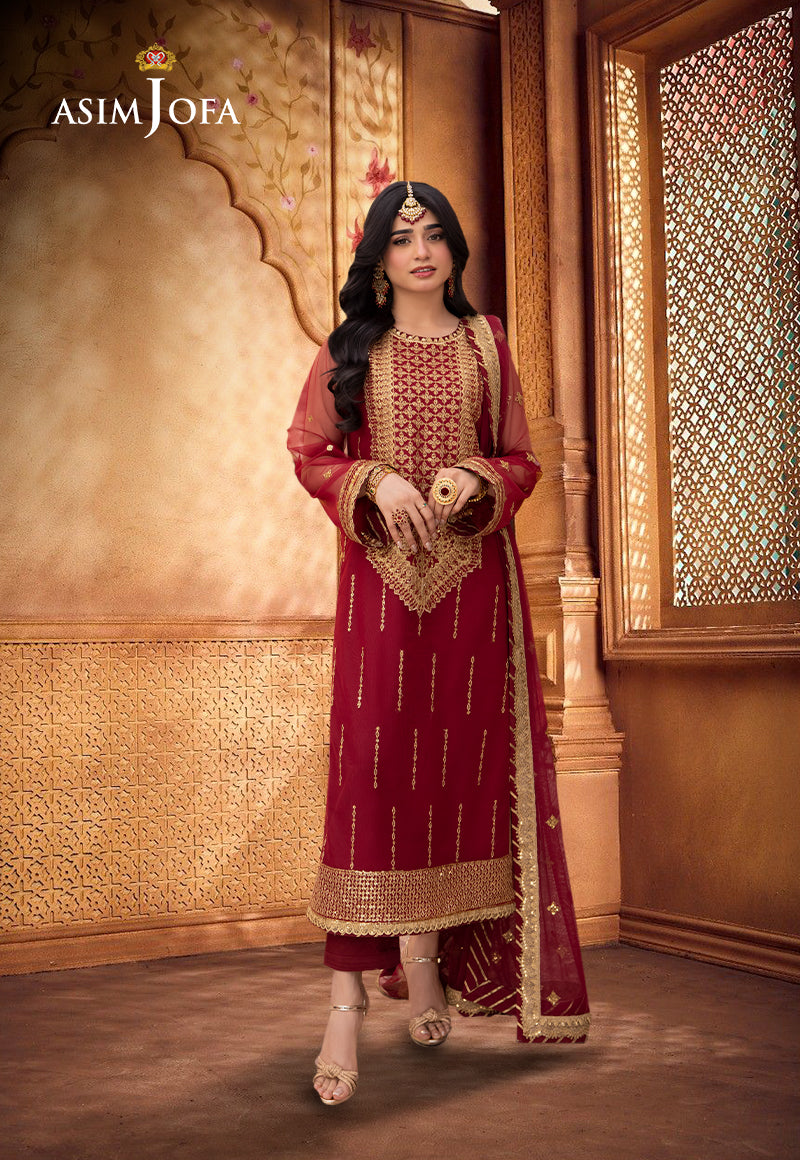
maroon gold jodhpur suit material